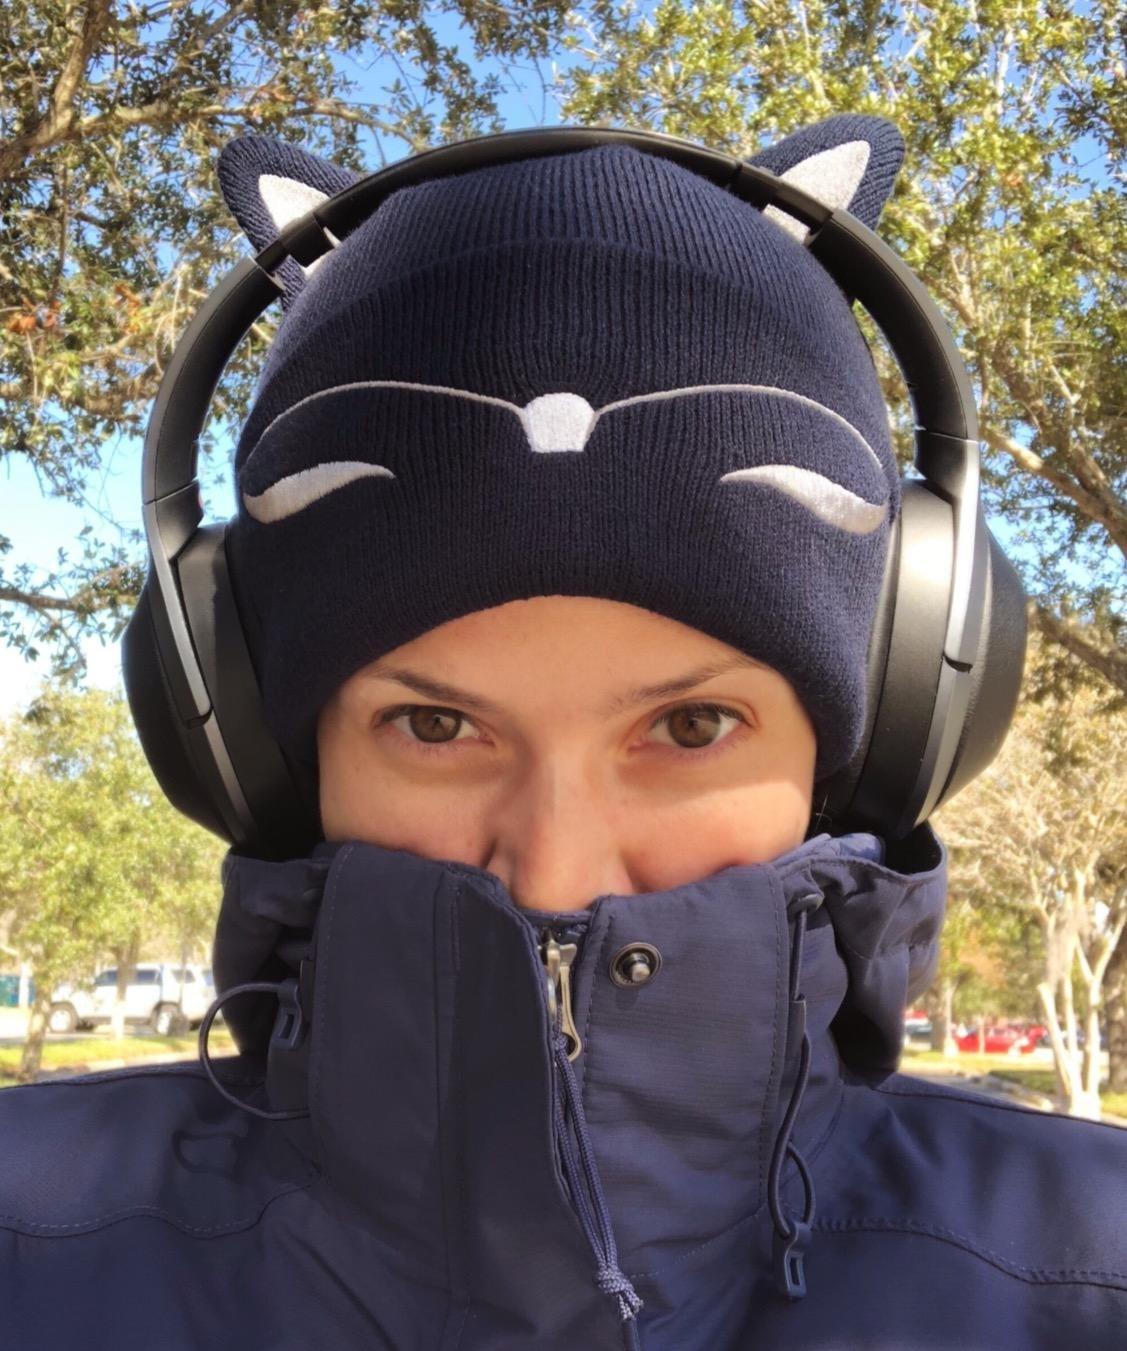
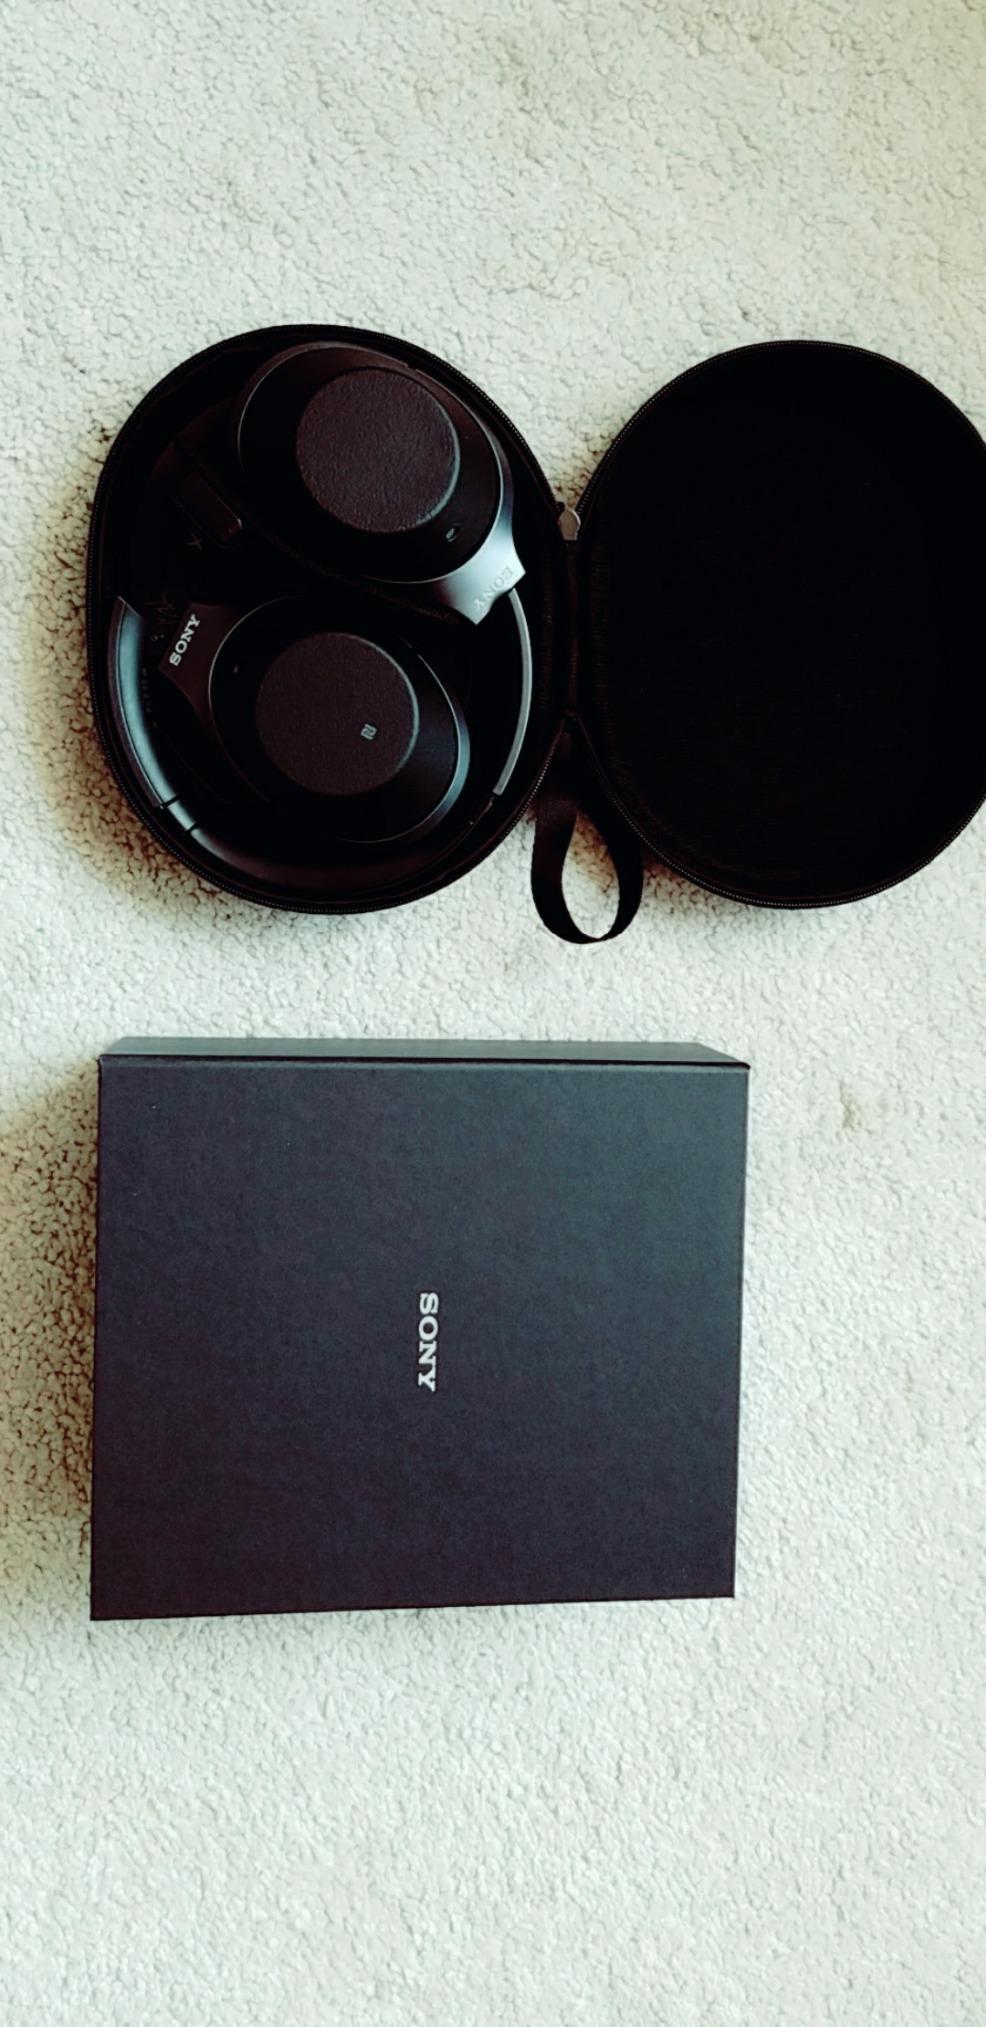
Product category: headphones
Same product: yes